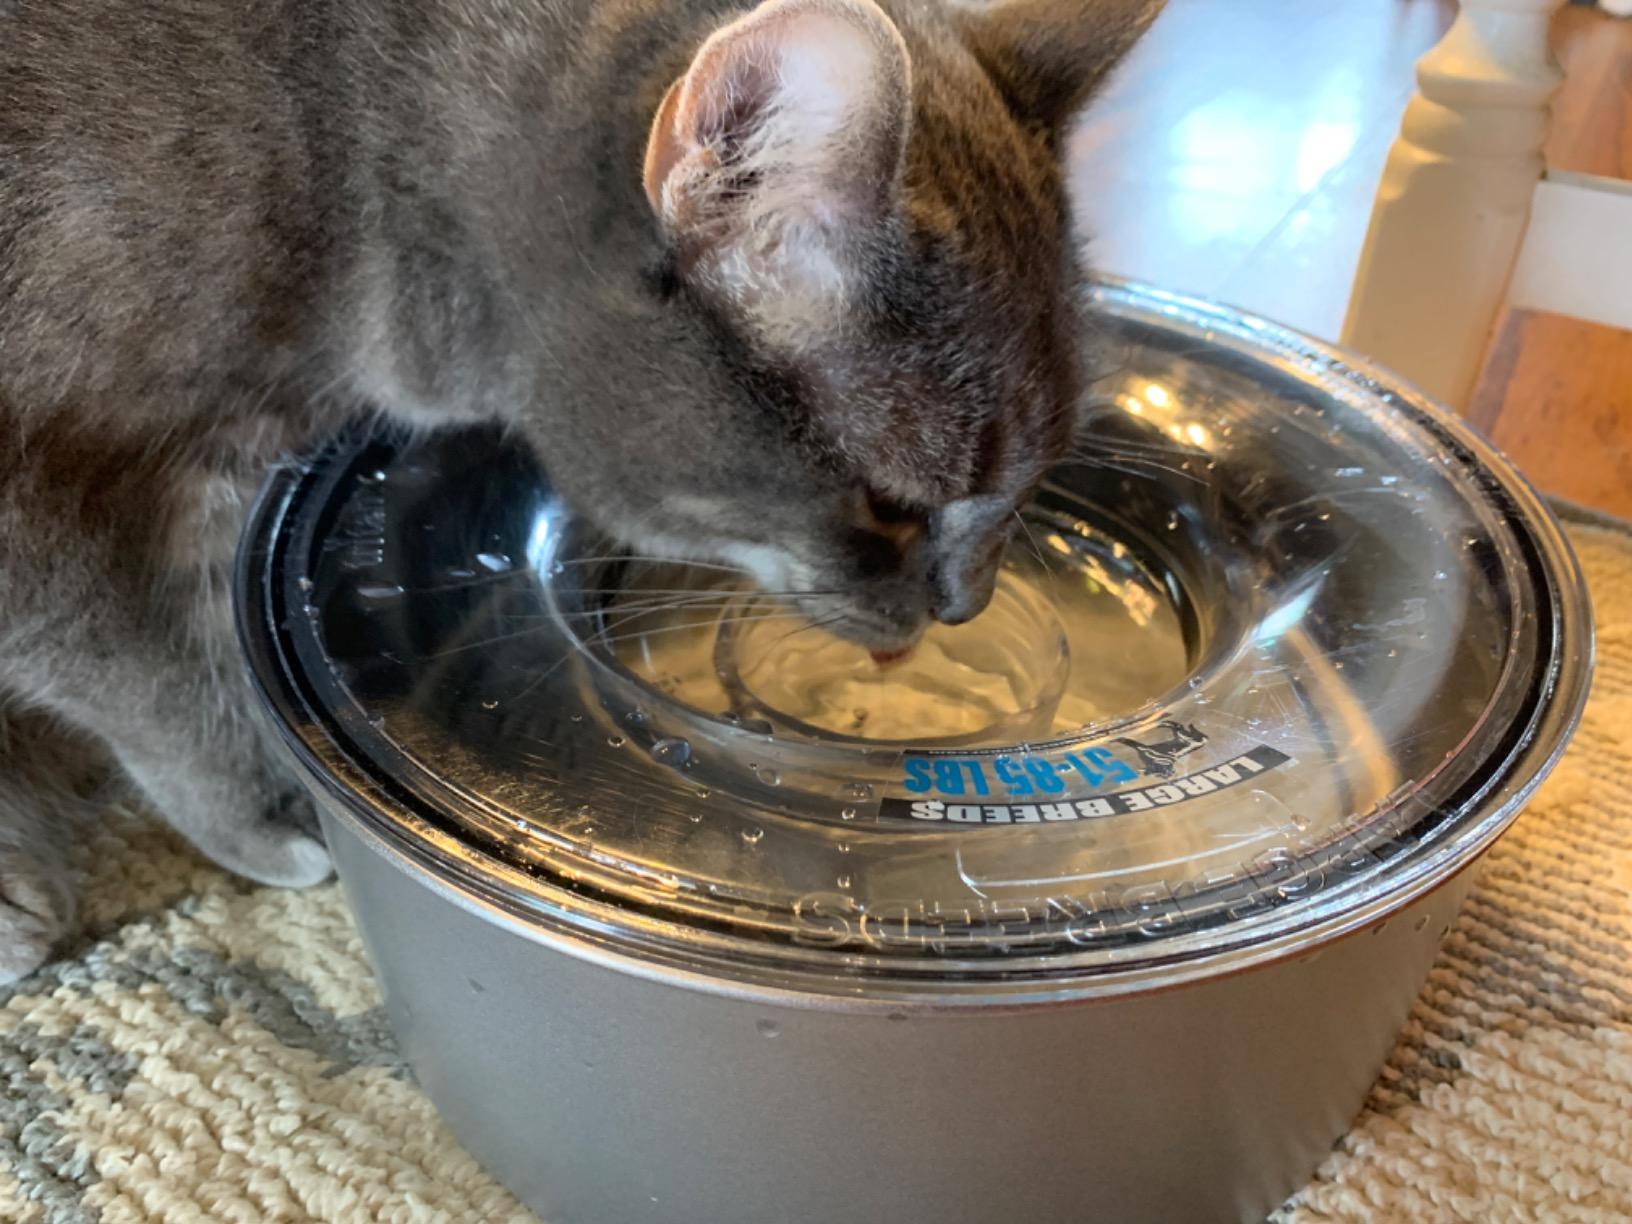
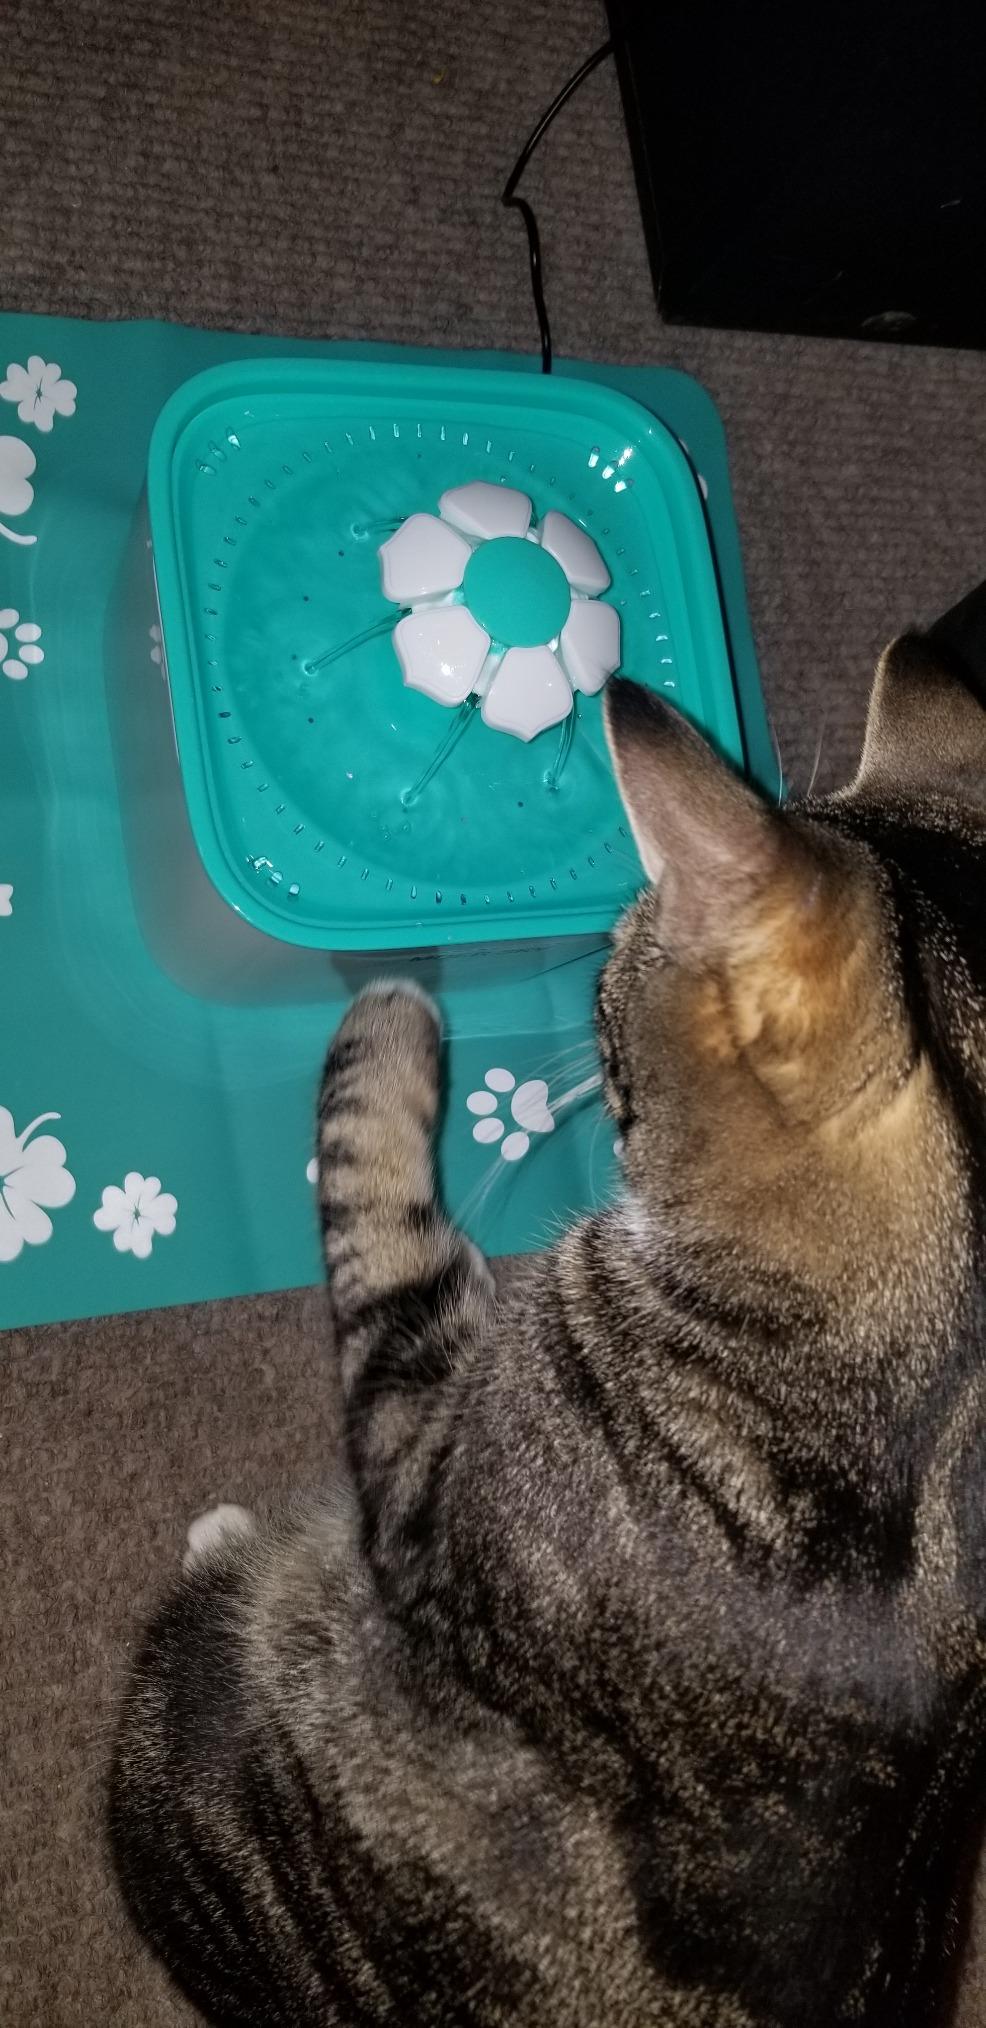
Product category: items_bowl
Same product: no